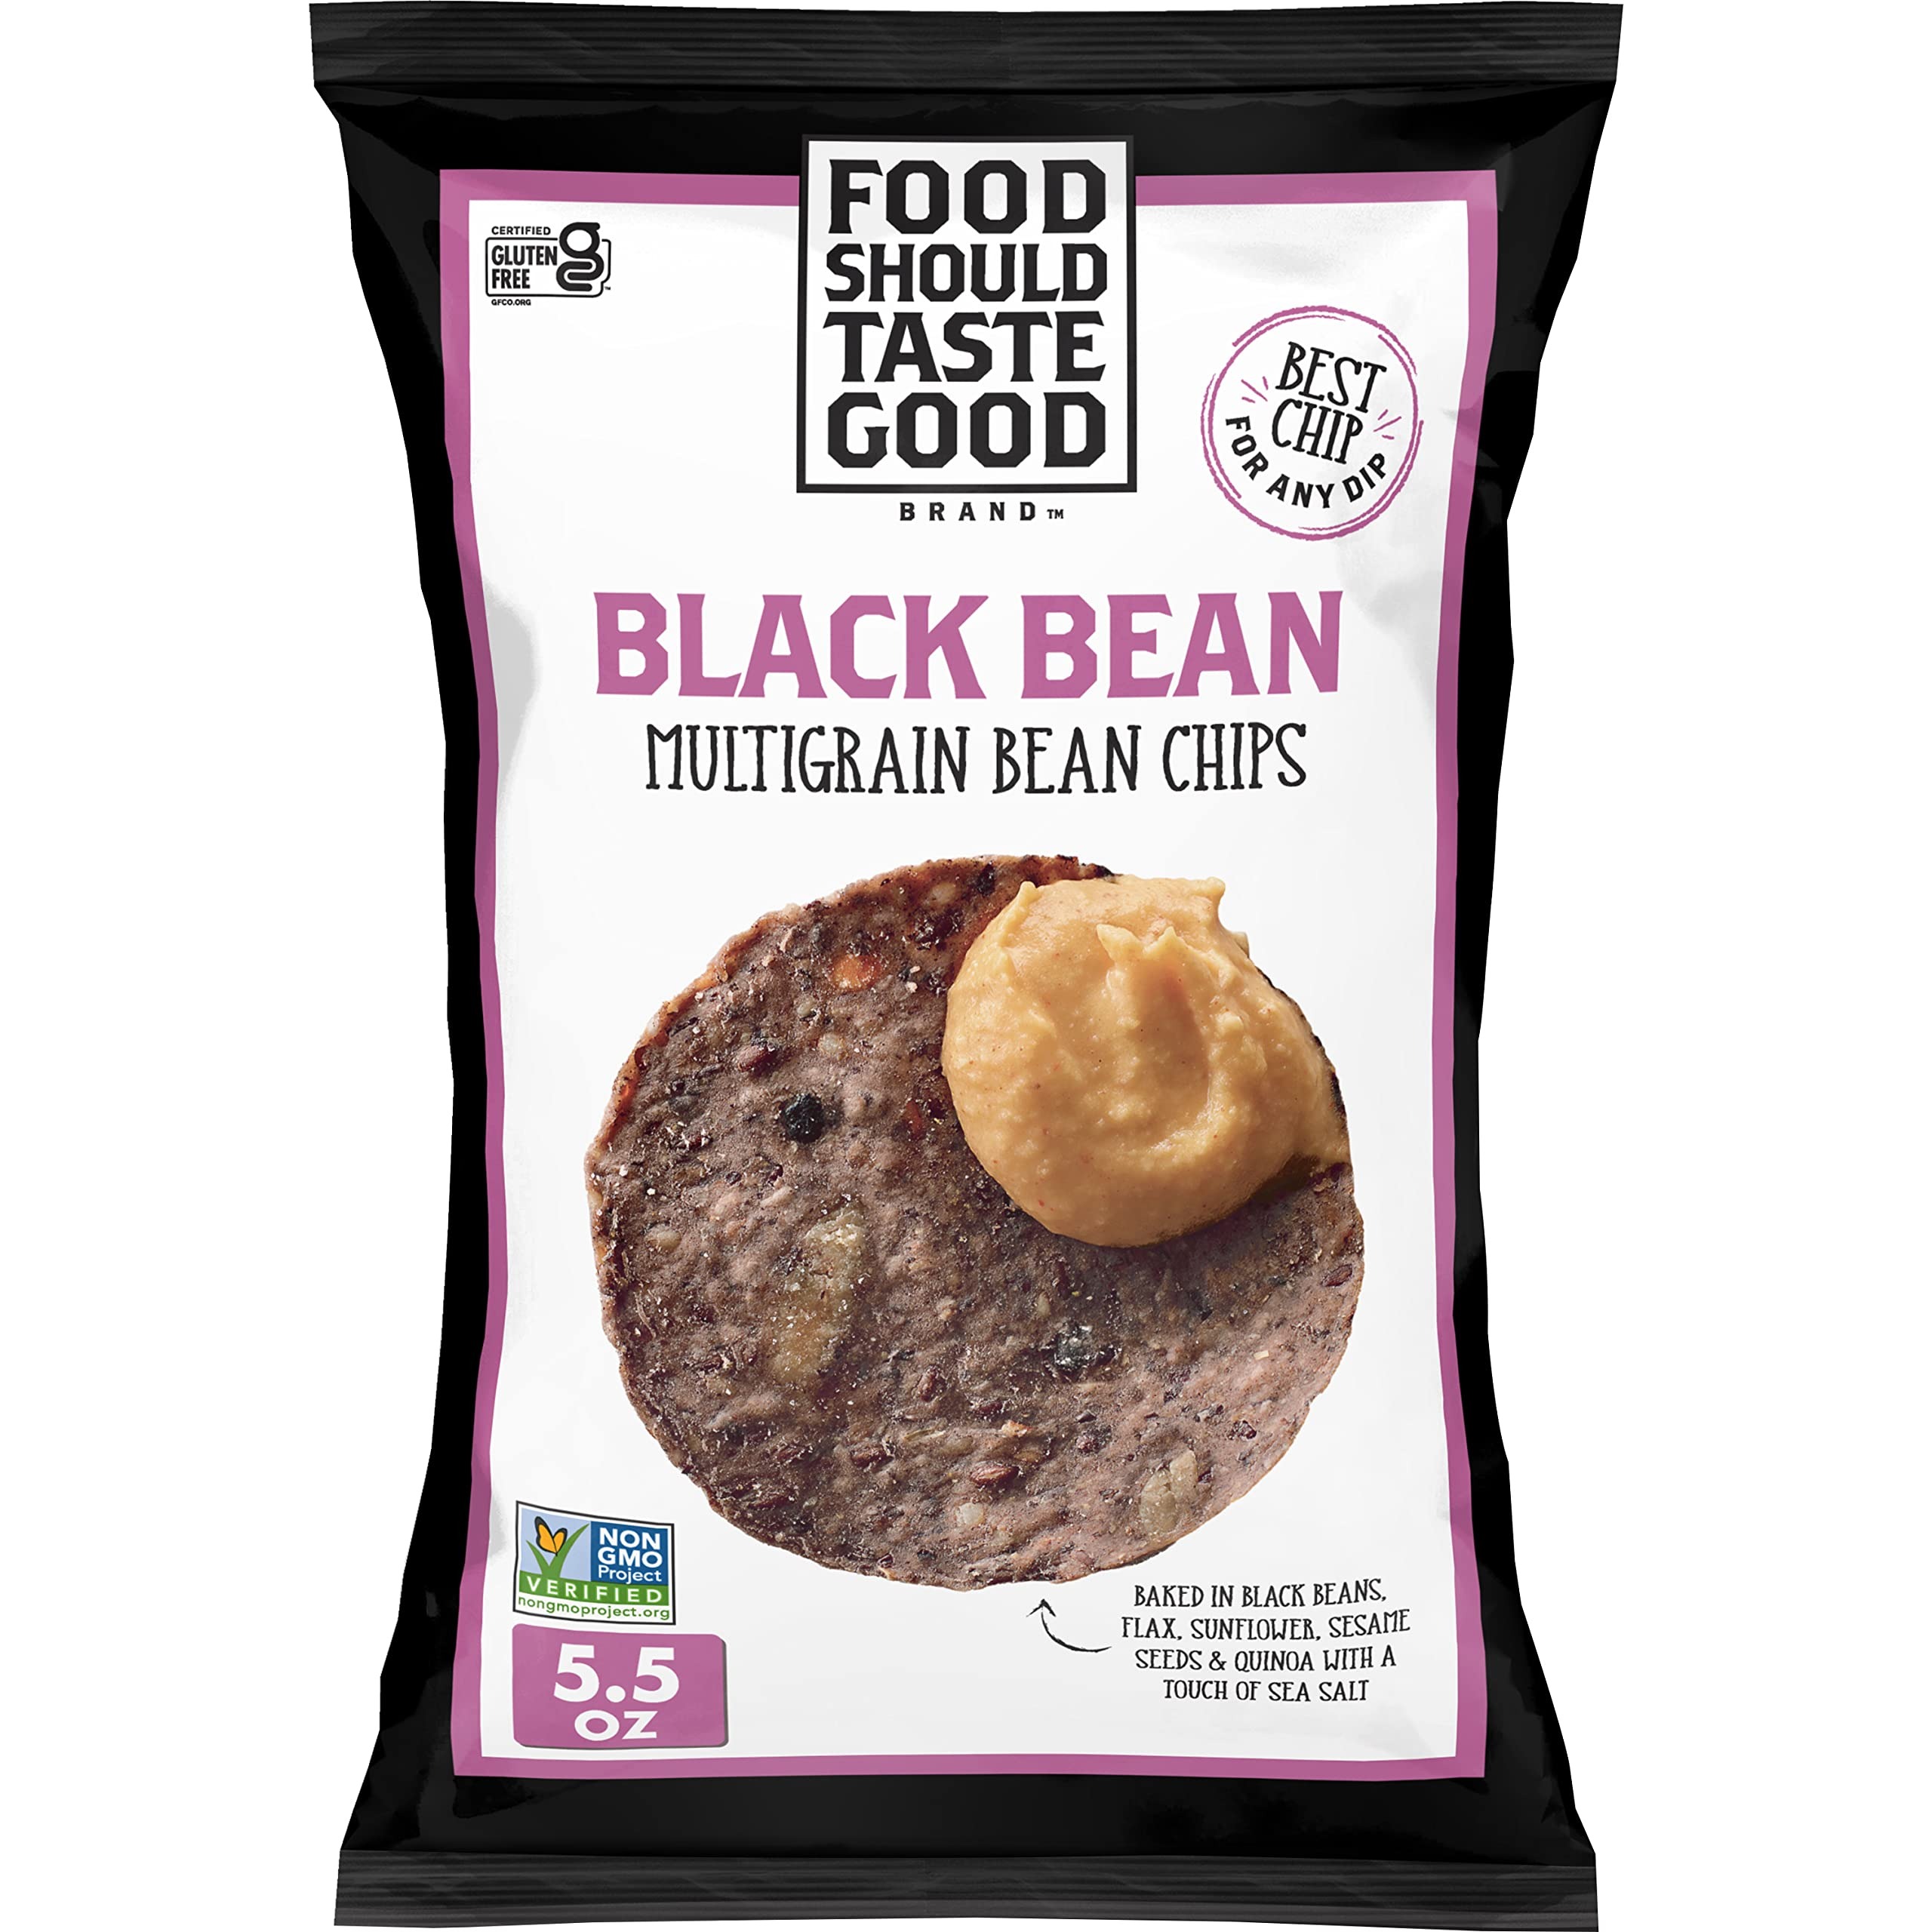
Item Name: Food Should Taste Good Tortilla Chips Gluten Free non-GMO Black Bean Multigrain 5.5 oz Bag
Bullet Point 1: BEAN TORTILLA CHIPS: Black beans, nutty flax seed, sesame seeds, and quinoa are combined to create a unique and wholesome chip to be enjoyed alone or paired with a tasty dip
Bullet Point 2: CRUNCHY SNACK: The ultimate snacking chip; Made with real ingredients you can actually pronounce, delivering your taste buds a wonderful crunch with flavors you'll love
Bullet Point 3: PANTRY FAVORITE: A pantry staple that's delicious alone or with your favorite hummus or dips; The ultimate healthy snacking chips
Bullet Point 4: WHOLESOME INGREDIENTS: Made from high-quality ingredients and are gluten-free, kosher, and Non-GMO
Bullet Point 5: BOX TOPS FOR EDUCATION: Proud to support schools and teachers as an official participating product
Value: 5.5
Unit: Ounce

Price: 7.49